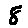
Label: 8